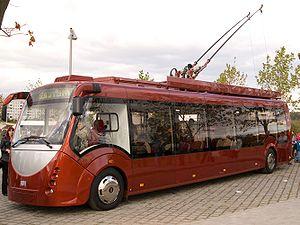
Belkommunmash est un fabricant biélorusse de véhicules de transport en commun à traction électrique.